Deir ez-Zor suspension bridge

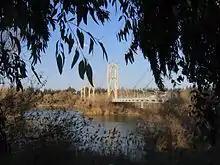
Former Deir ez-Zor suspension bridge crossing the Euphrates

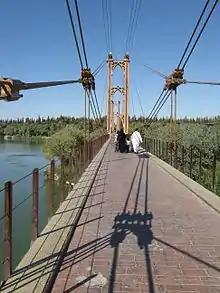
Cables and pedestrian deck of the former suspension bridge

The iron/steel pedestrian bridge was built in 1927, by the French construction company Fougerolle (then-under Le Soliditit Françs), during the Mandate for Syria and the Lebanon period (1920−1941).